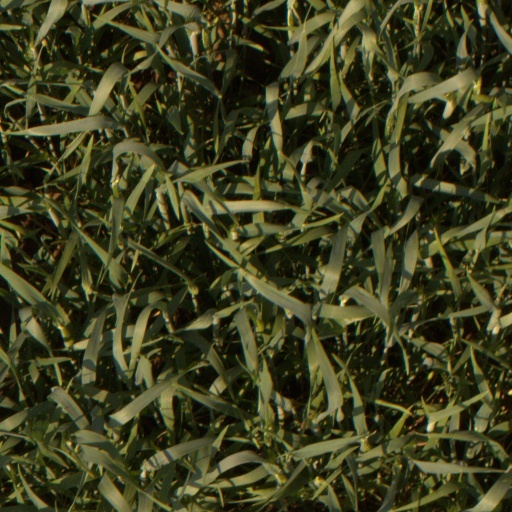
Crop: wheat